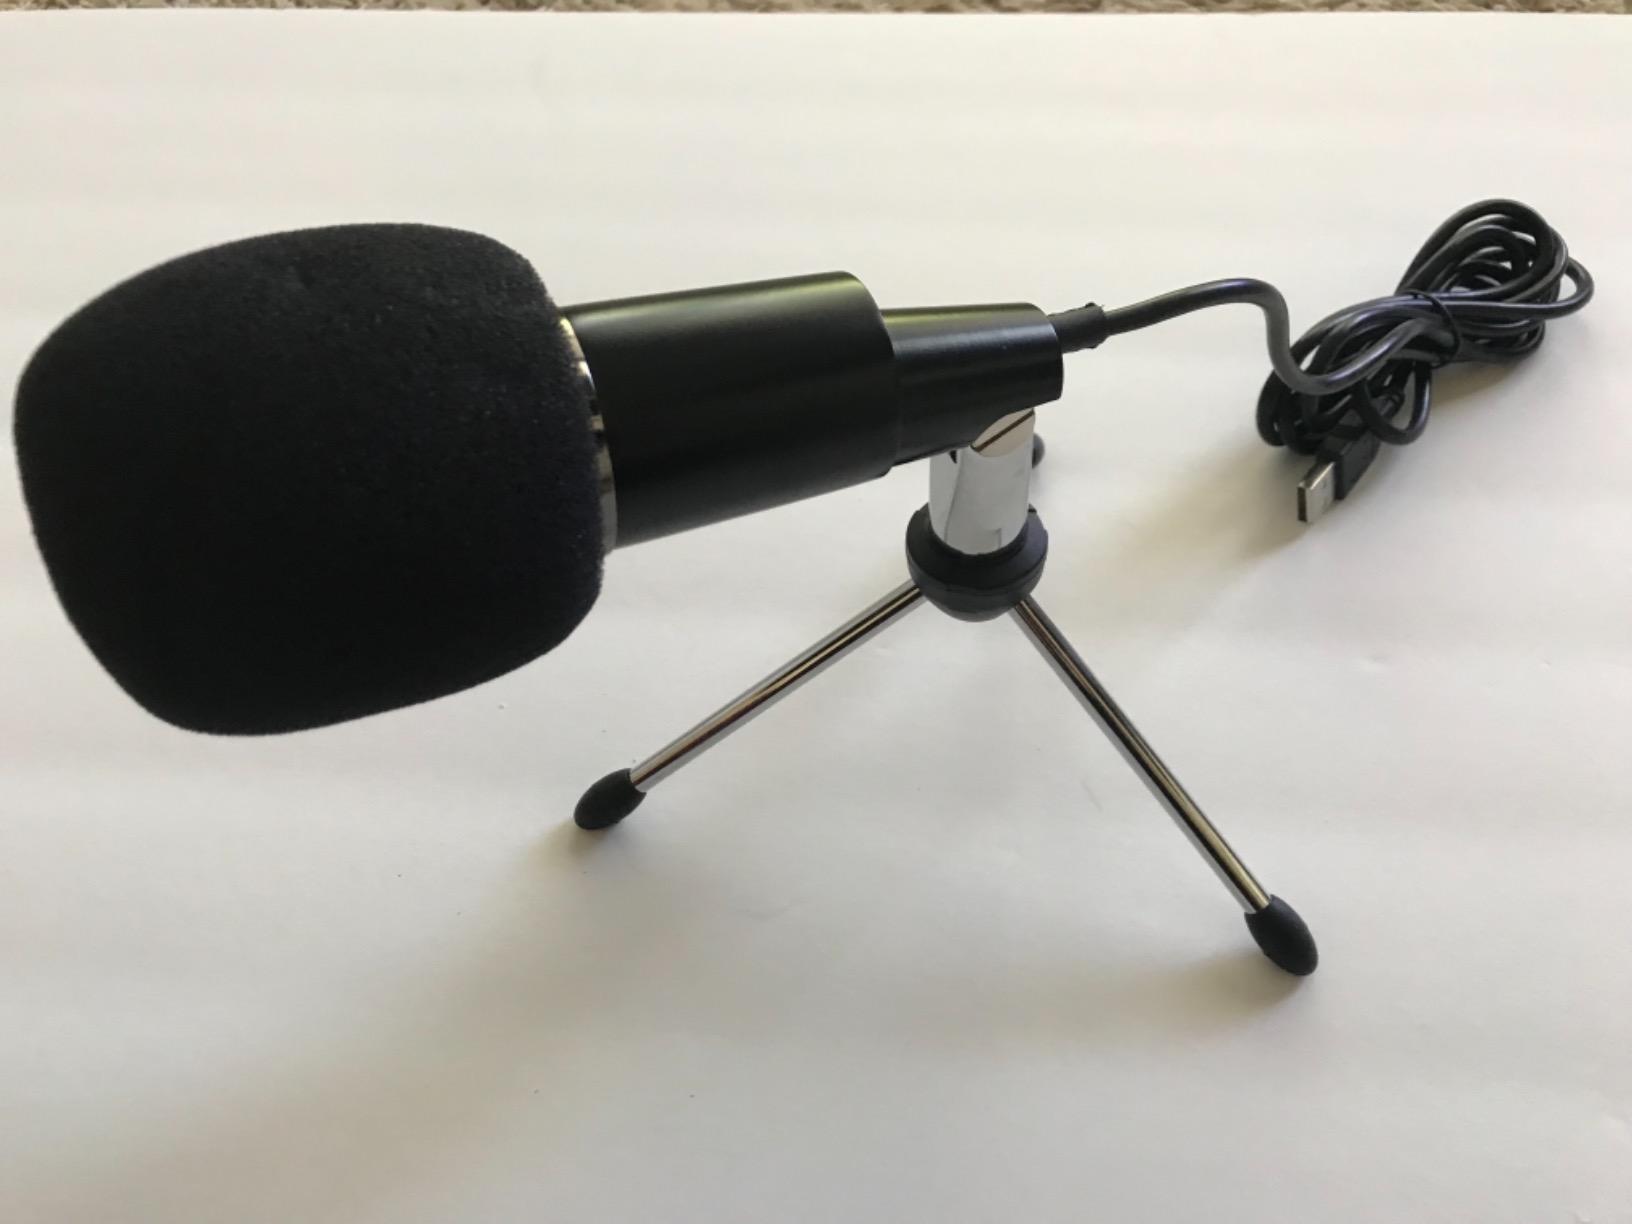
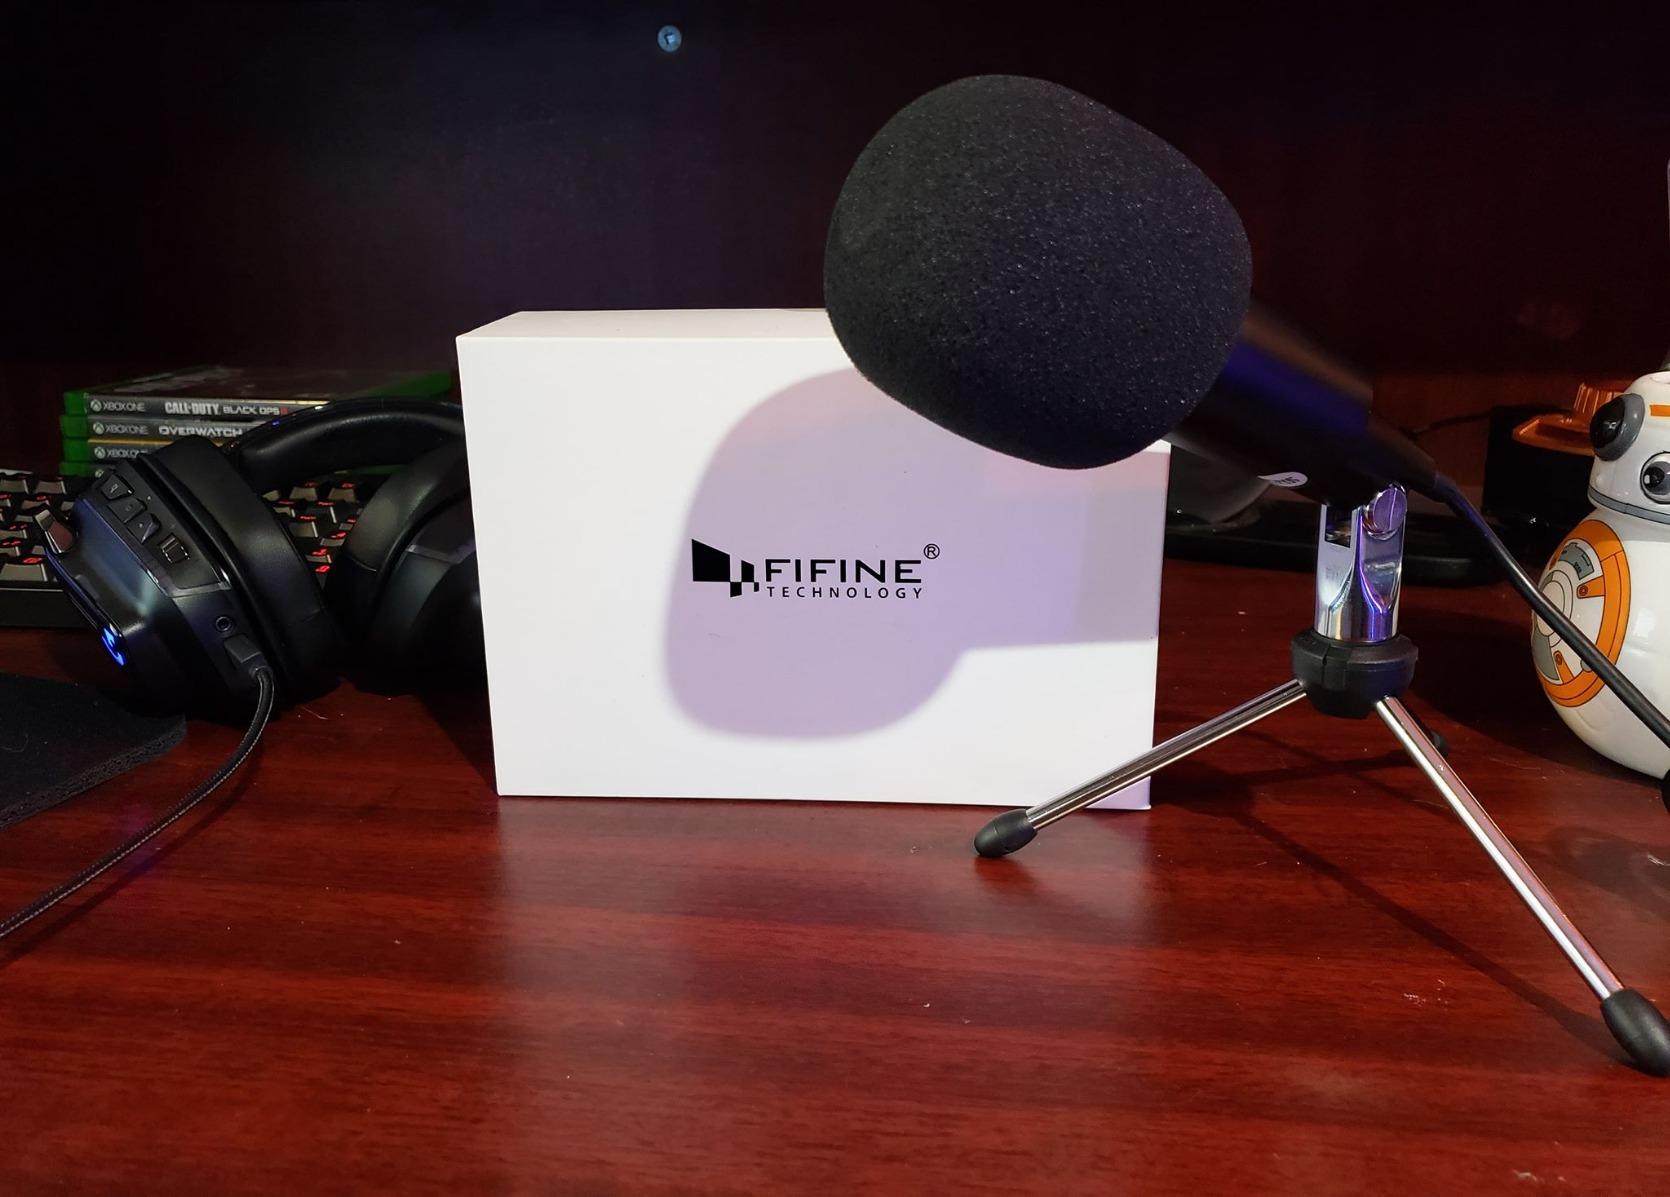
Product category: microphone
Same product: yes